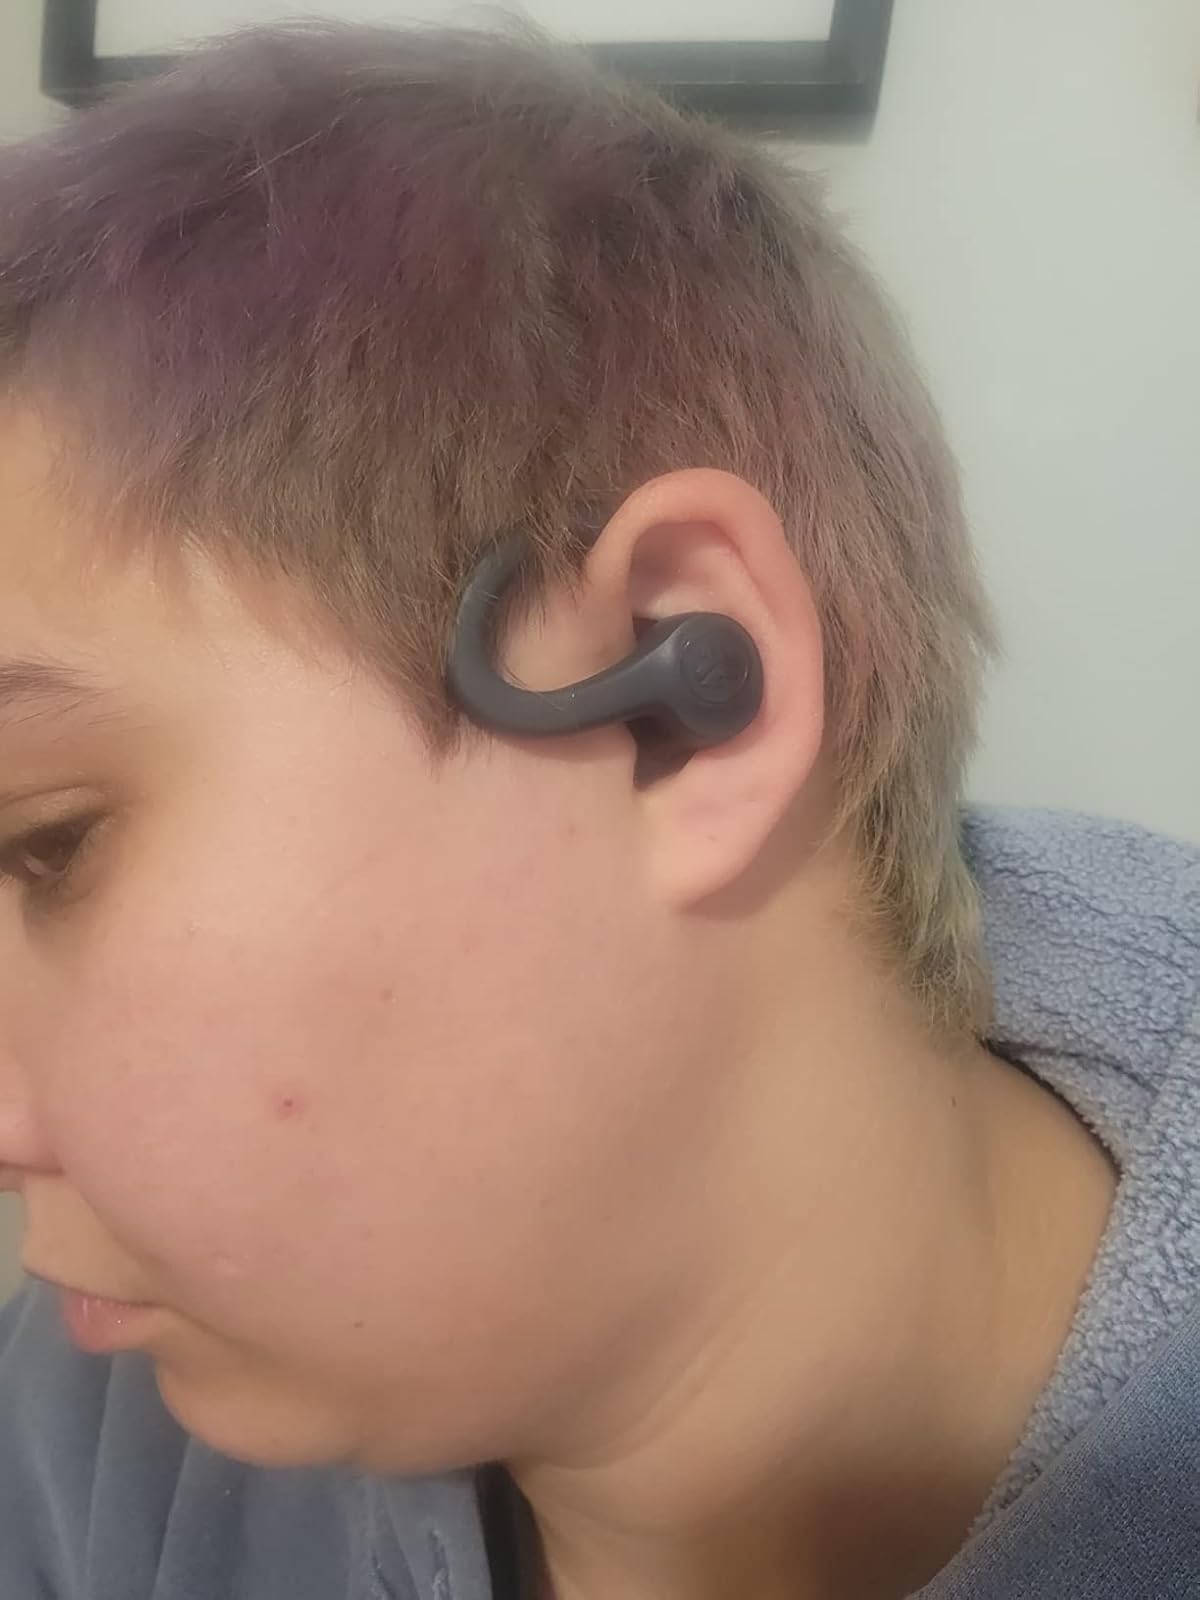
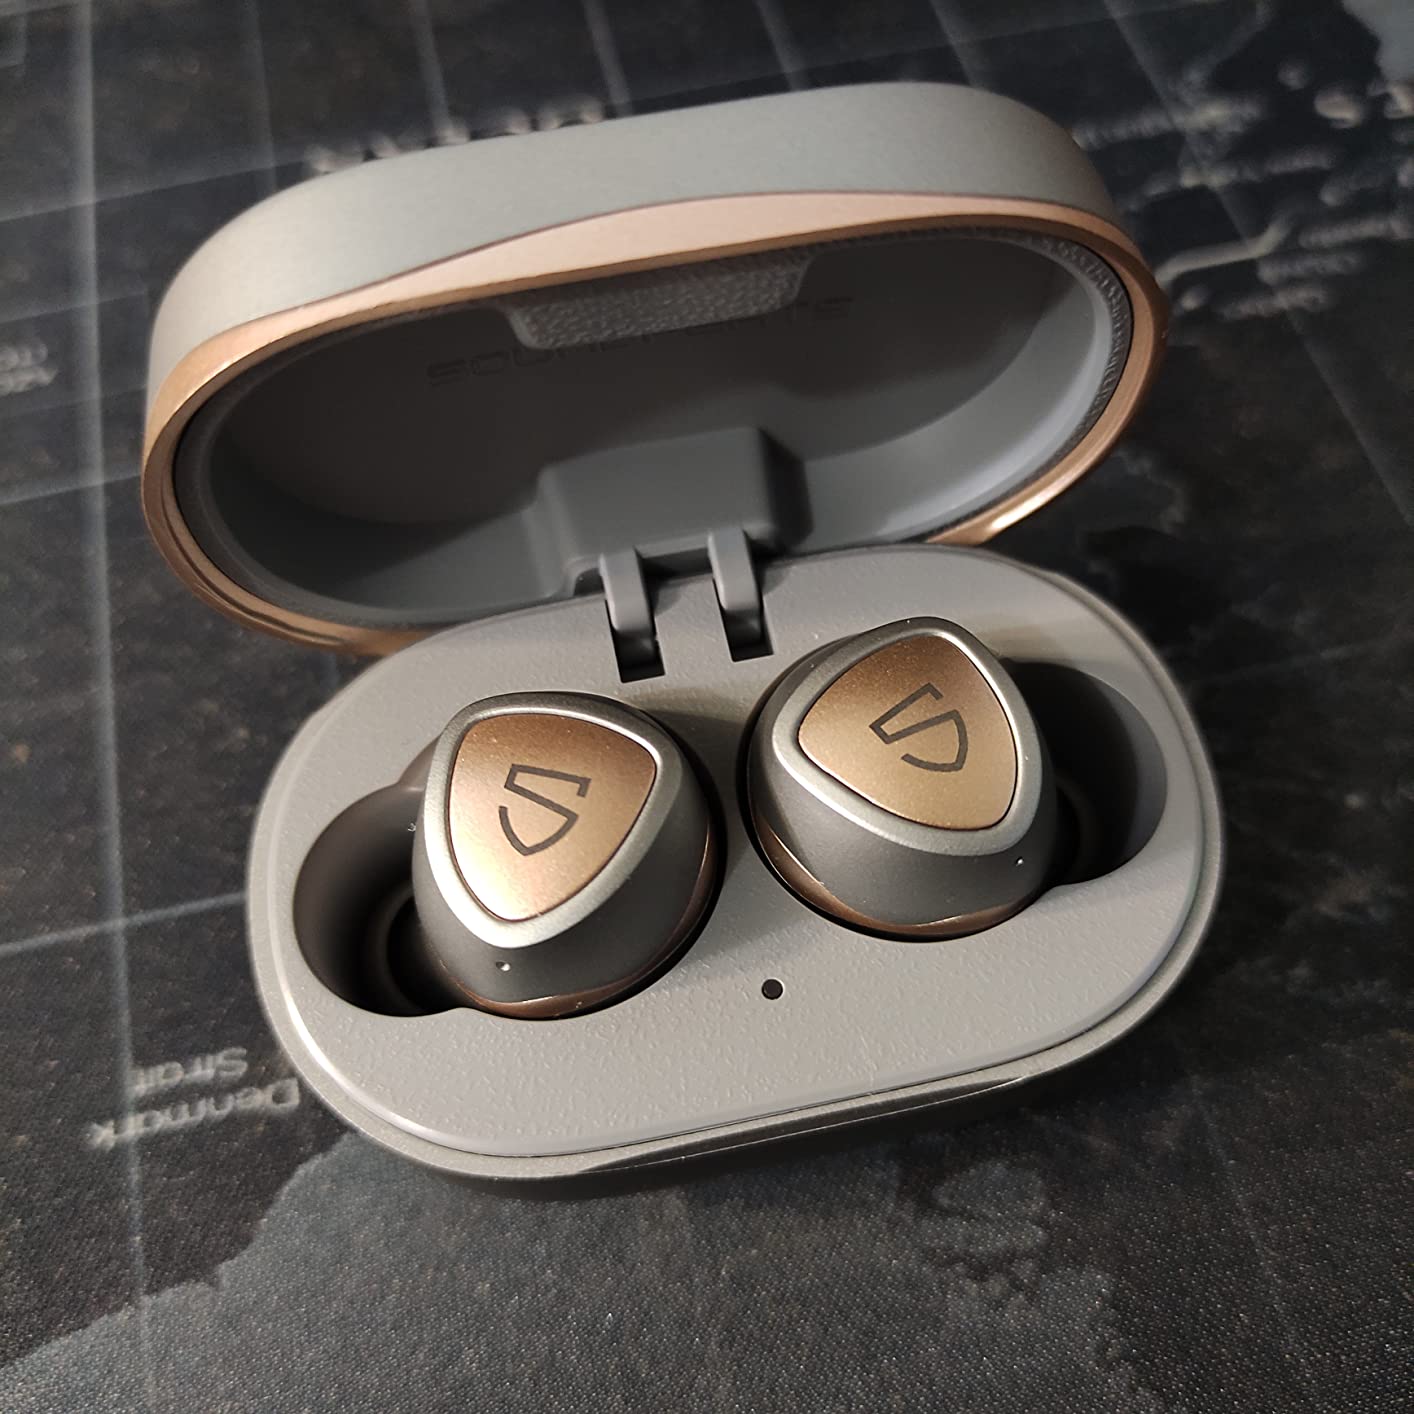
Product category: earbuds
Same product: no